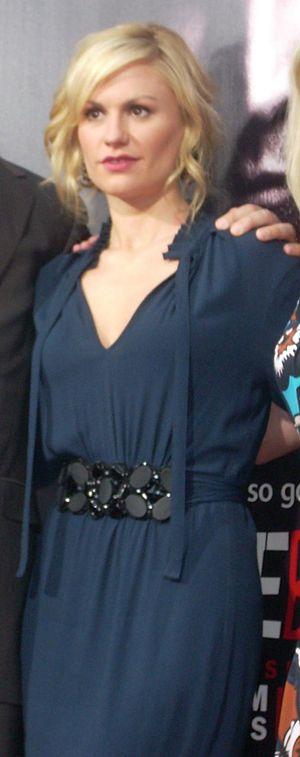
Anna Paquin [ˈænə ˈpækwɪn], née le 24 juillet 1982 à Winnipeg, est une actrice et productrice canado-néo-zélandaise.